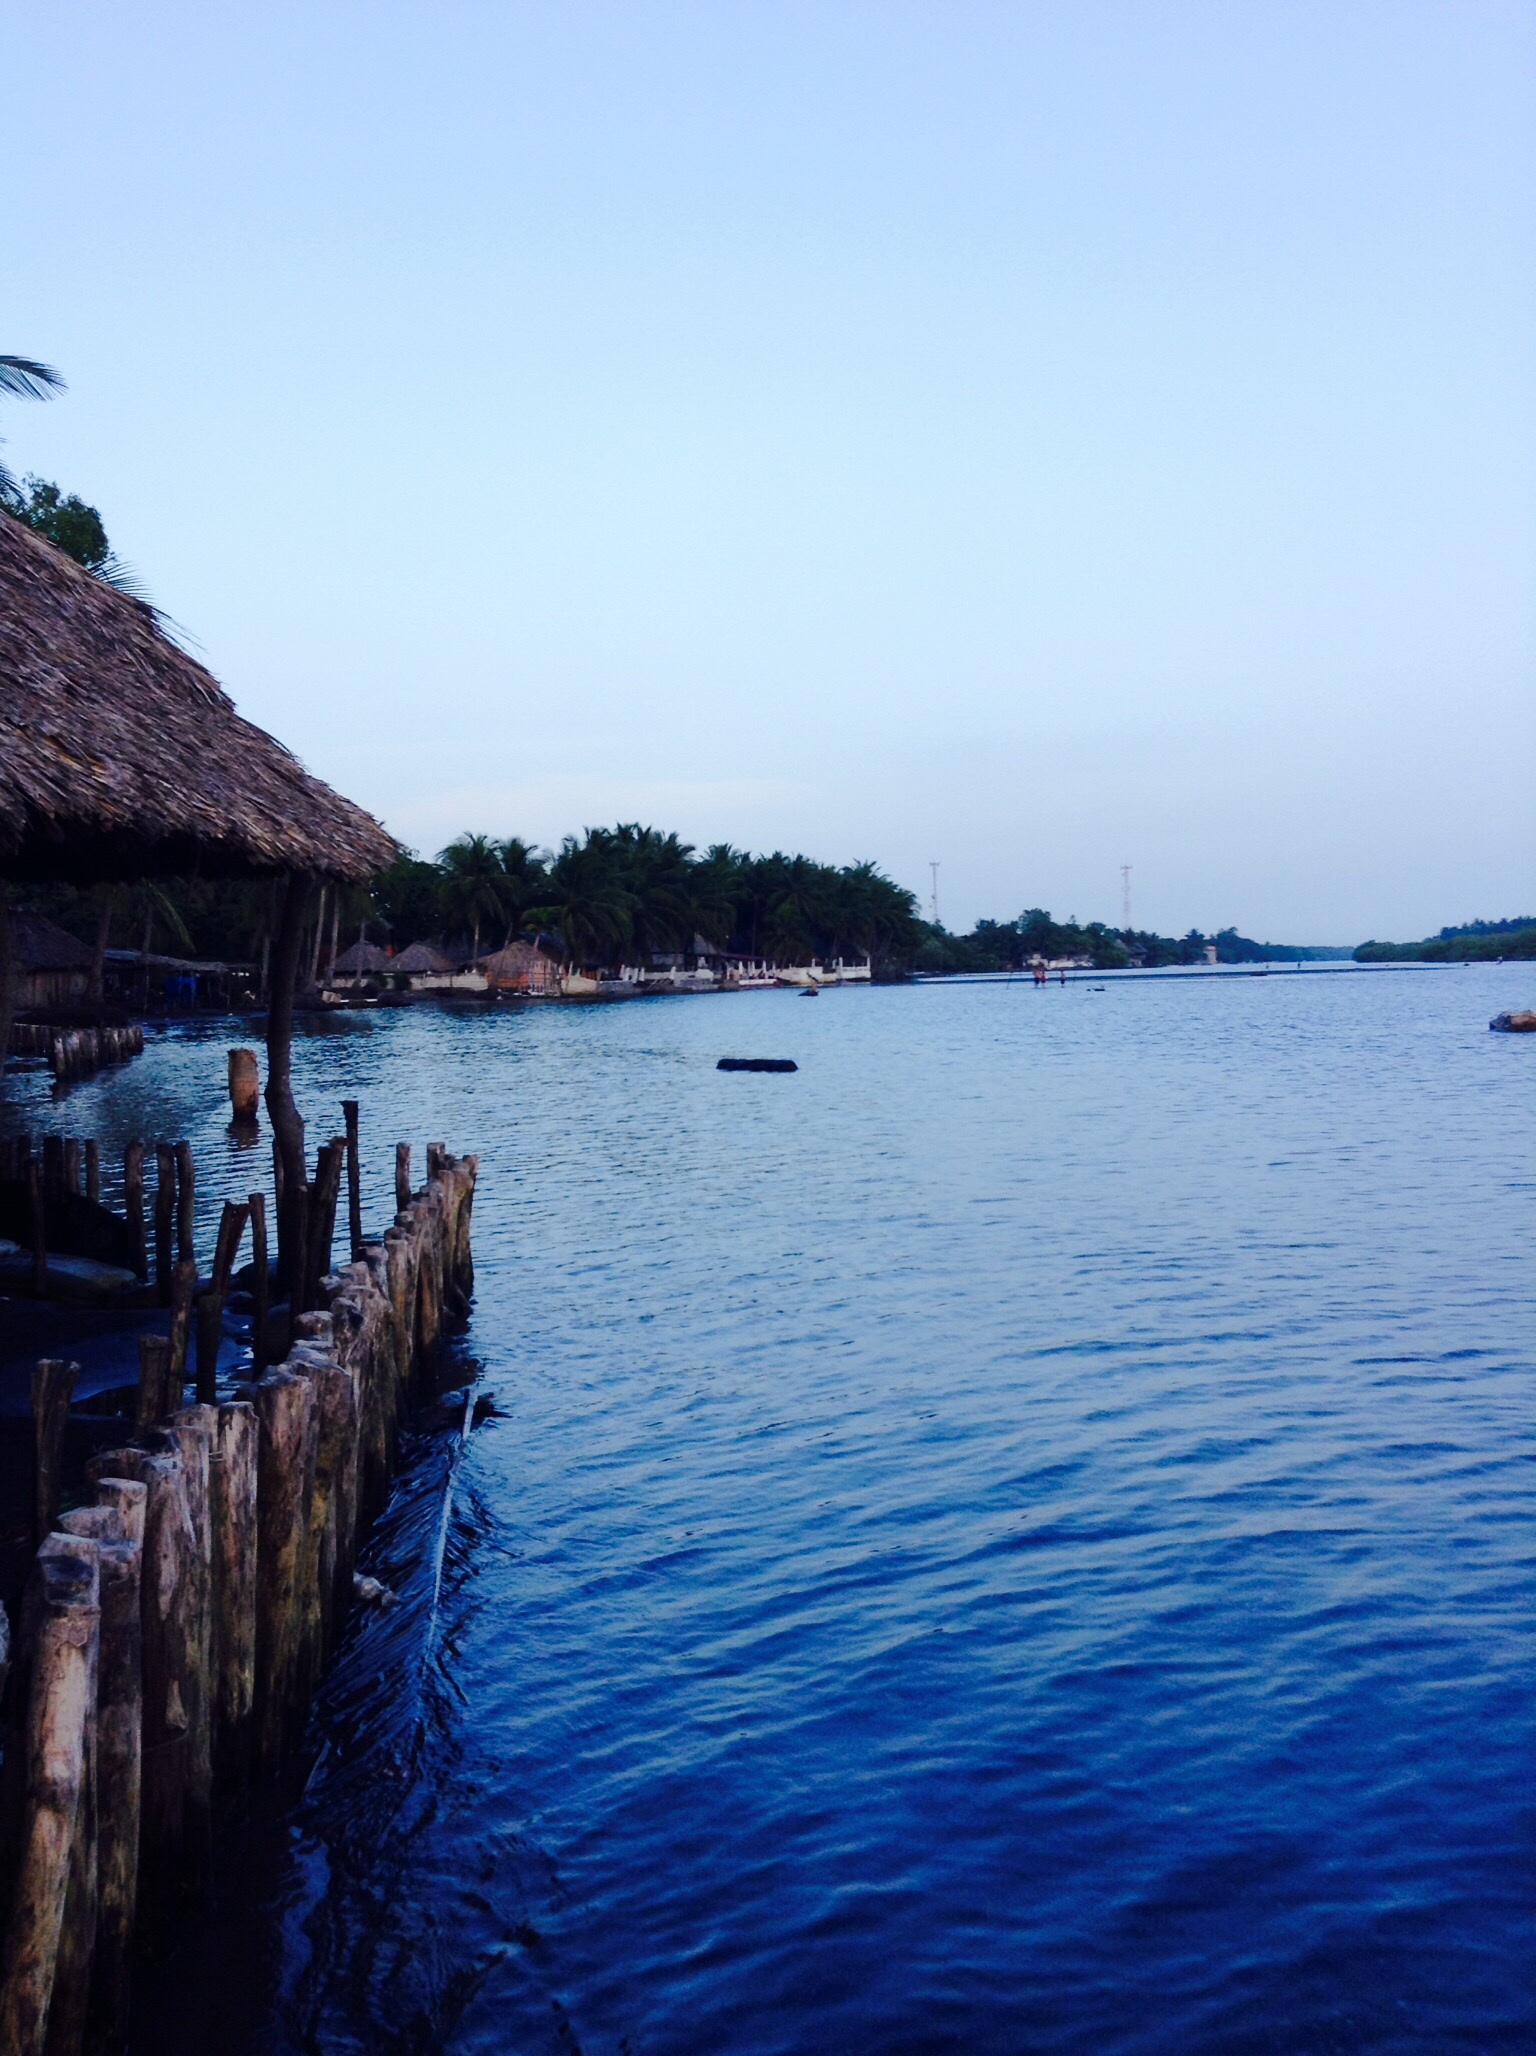
sea, coast, water, boat, shore, lake, river, reflection, vehicle, bay, waterway, body of water, boating, watercraft, loch, landform